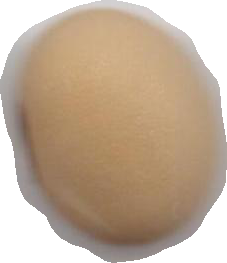
Variety: Anjasmoro